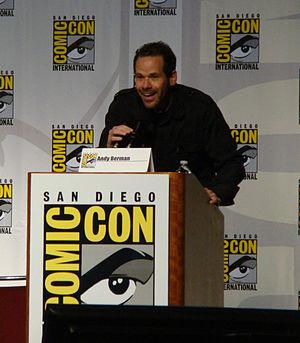
Andy Berman est un acteur, scénariste et réalisateur américain né le 24 février 1968 à Chicago, Illinois.